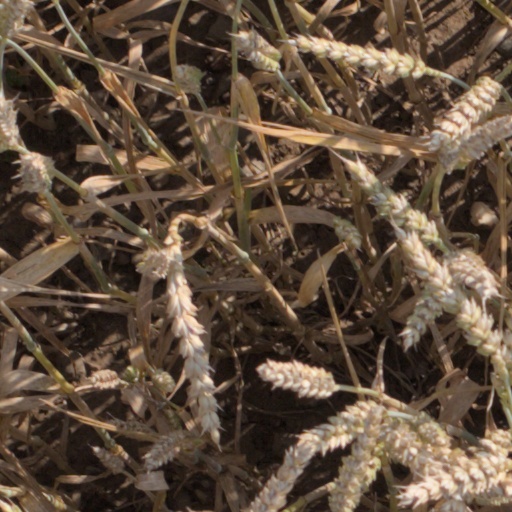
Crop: wheat